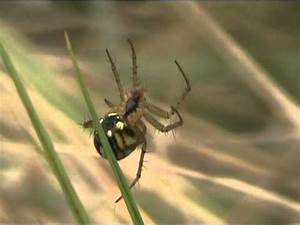
Label: ragno